Martha L. Black-class icebreaker

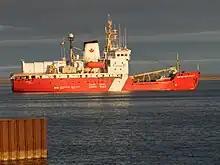
"Sir Wilfrid Laurier" in Cambridge Bay prior to departing to search for Franklin's lost expedition

The ships in the class all entered service in 1986–1987. The Canadian Coast Guard classifies all the ships in the class as "high endurance multi-tasked vessels" within their classification system. "Martha L. Black" and "George R. Pearkes" were assigned to the Western Region, based at Victoria, British Columbia. "Sir Wilfrid Laurier" was initially assigned to the Laurentian Region, home ported at Quebec City, Quebec. "Ann Harvey" was assigned to Newfoundland Region, based at St. John's, Newfoundland and Labrador and "Edward Cornwallis" and "Sir William Alexander" were assigned to the Maritimes Region, based at Dartmouth, Nova Scotia. "Martha L. Black" and "Sir Wilfrid Laurier" swapped places, while "George R. Pearkes" was reassigned first to Quebec City then to St. John's in 2004.